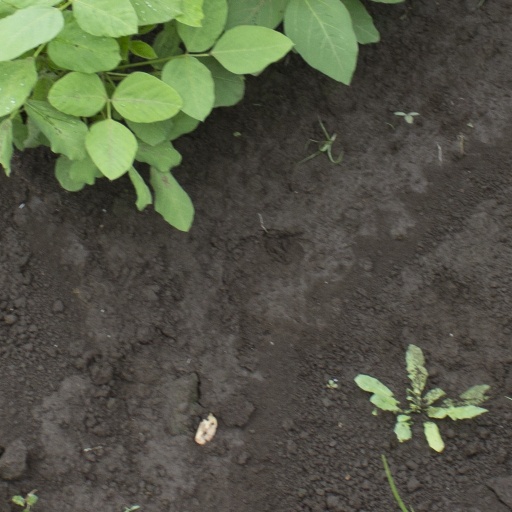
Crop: soybean